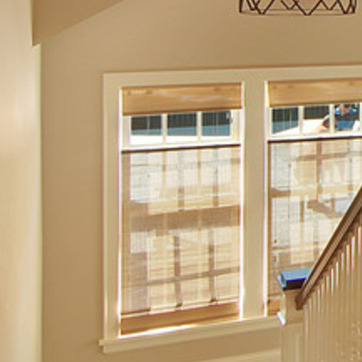
Material: glass